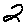
Label: 2